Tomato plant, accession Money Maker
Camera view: vertical (180 deg); turntable rotation: 270 degrees
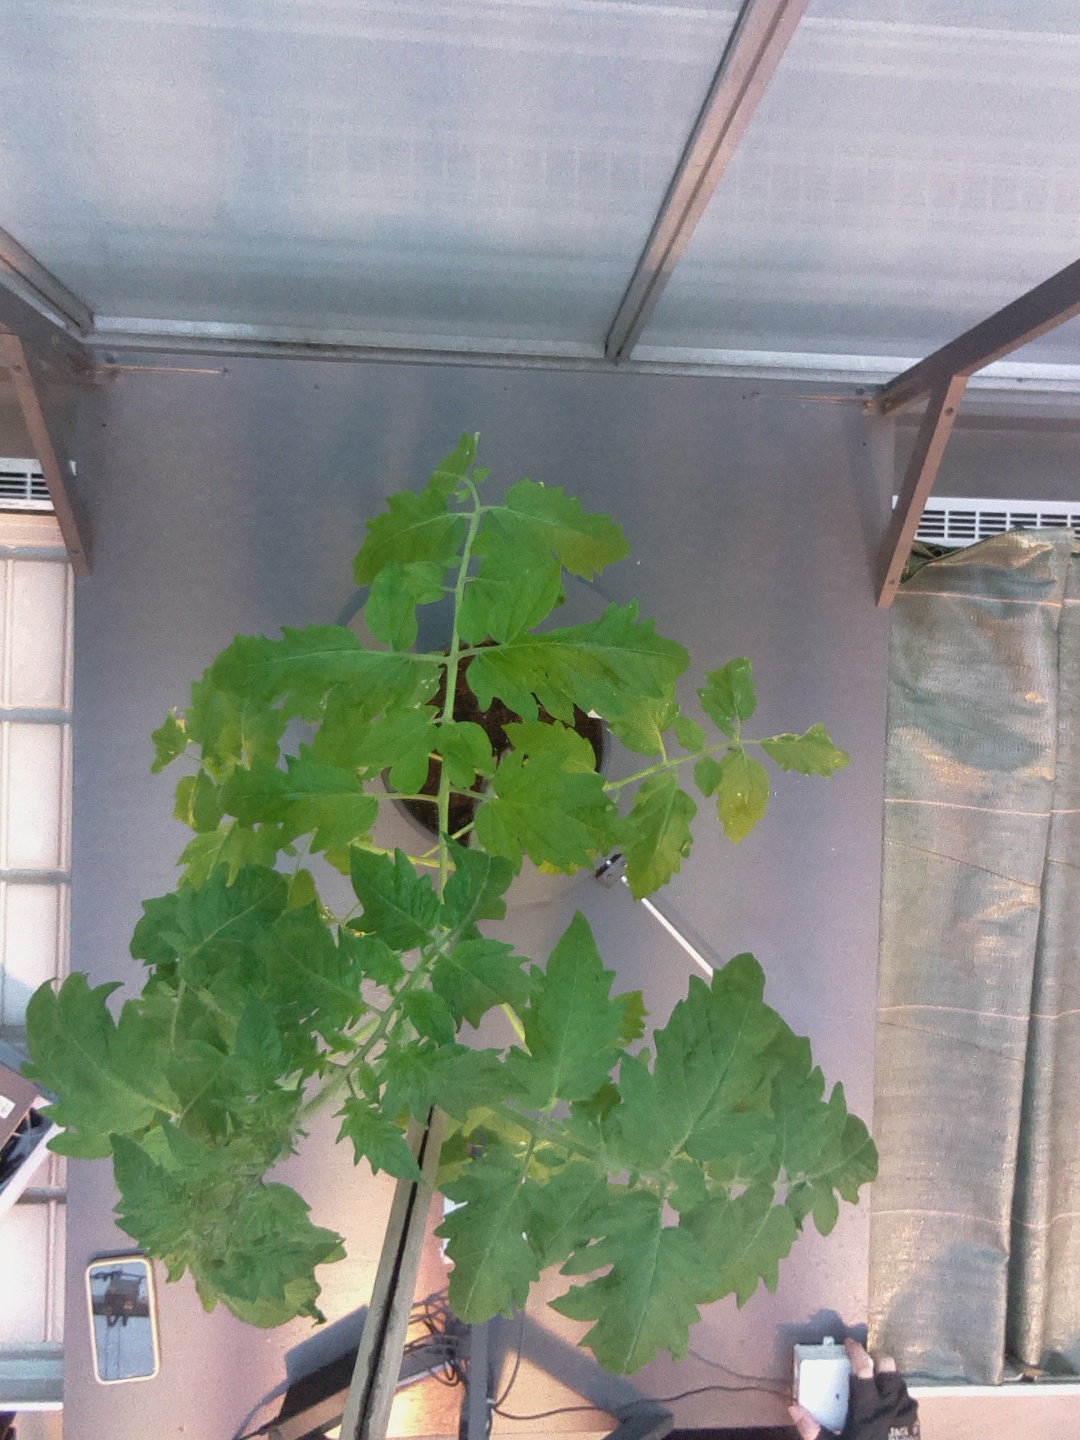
BBCH growth stage 16: 12 of true leaves visible